Record of Youth

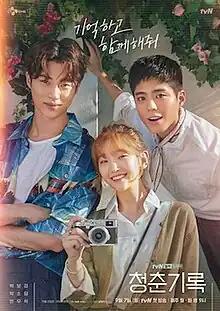
Promotional poster

Record of Youth is a South Korean television series starring Park Bo-gum, Park So-dam, and Byeon Woo-seok. It aired on TVN from September 7 to October 27, 2020, every Monday and Tuesday at 21:00 (KST), and is available for streaming worldwide on Netflix. It aired while Park Bo-gum was serving in the Republic of Korea Navy as part of his compulsory military service.